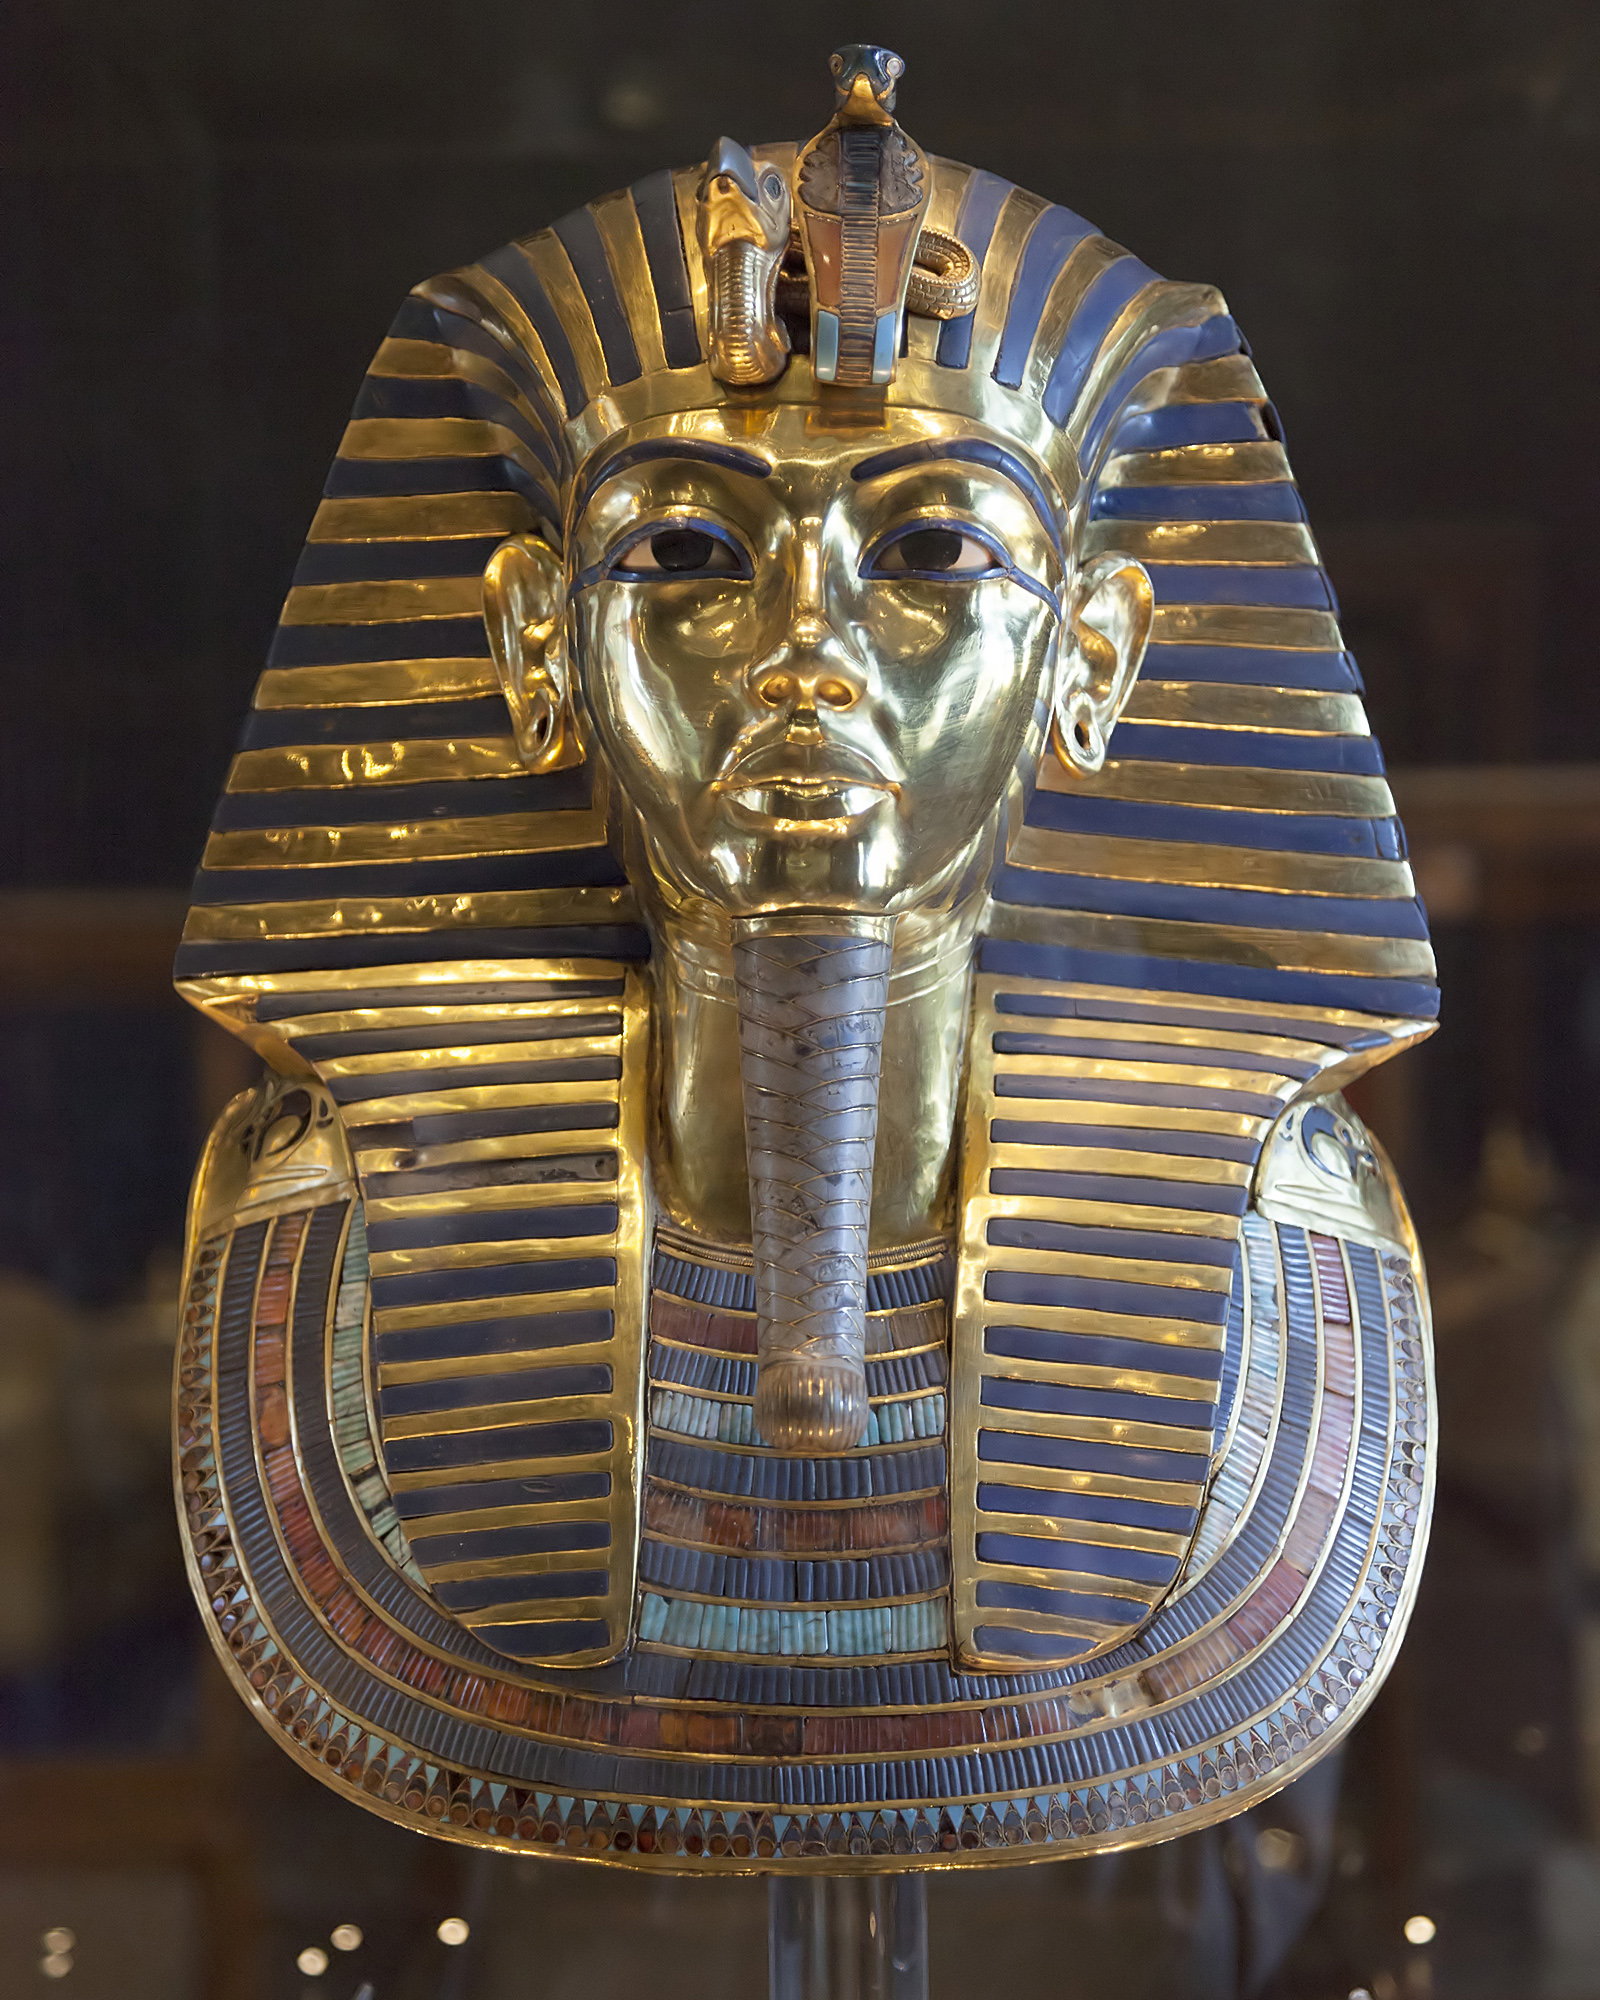
ฟาโรห์ตุตันคาเมน

| name = ทูเทินคามูน
| image = CairoEgMuseumTaaMaskMostlyPhotographed.jpg
| image_size = 250px
| caption = หน้ากากของตุตันคาเมน|หน้ากากทองคำ
| reign = ราว 1332–1323 ปีก่อนคริสตกาล ในราชอาณาจักรอียิปต์ใหม่|ราชอาณาจักรใหม่
| dynasty = ราชวงศ์ที่ 18 แห่งอียิปต์|ราชวงศ์ที่ 18
| predecessor = ฟาโรห์เนเฟอร์เนเฟรูอาเทิน|เนเฟอร์เนเฟรูอาเทิน
| successor = ฟาโรห์เคเปอร์เคเปอร์รูเร ไอย์|เคเปอร์เคเปอร์รูเร ไอย์, ญาติของมเหสี
| spouse = อังเคเซนามูน (Ankhesenamun), พี่สาว/น้องสาวร่วมบิดา/มารดา
| children = พระราชธิดา 2 พระองค์ (สิ้นพระชนม์เมื่อแรกประสูติ)
| father = Akhenaten|แอเคอนาเทิน (Akhenaten)Paul Schemm (16 February 2010). " Frail boy-king Tut died from malaria, broken leg". Associated Press.
| mother = เดอะยังเกอร์เลดี (The Younger Lady)
| birth_date = ราว 1341 ปีก่อนคริสตกาล
| death_date = ราว 1323 ปีก่อนคริสตกาล (ราว 18/19 ชันษา)
| burial = เควี 62
| birth_style = พระราชสมภพ
ทูเทินคามูน () หรือ ทุตอังคาเมิน, ทูทังคาเมิน, ทูเทินคาเมิน, หรือ ทูเทินคาเมน () หรือ ทูตเอิงคาเมิน () หรือ อาเมิน-ทุต-อังค์ (Amen-tut-ankh) ตามอักษรไฮเออโรกลีฟอียิปต์ที่เอาพระนามเทพเจ้าขึ้นก่อนพระนามส่วนพระองค์เพื่อแสดงความเคารพต่อเทวะ มีความหมายว่า "รูปลักษณ์ที่มีชีวิตของอาเมิน" (Living Image of Amen) คนไทยมักเรียก ตุตันคาเมน หรือ ตุตันคามุน เป็นฟาโรห์พระองค์หนึ่งในราชวงศ์ที่ 18 แห่งอียิปต์|ราชวงศ์ที่ 18 ของอียิปต์โบราณ มีพระชนม์อยู่ในราว 1341–1323 ปีก่อนคริสตกาล และเสวยราชย์ราวเก้าปีใน 1332–1323 ปีก่อนคริสตกาลตามลำดับเวลาอียิปต์|ลำดับเวลามาตรฐาน ในช่วงที่ประวัติศาสตร์อียิปต์เรียกว่า ราชอาณาจักรใหม่ (New Kingdom) หรือ จักรวรรดิใหม่ (New Empire) อนึ่ง ยังเป็นไปได้ว่า พระองค์เป็นบุคคลเดียวกับ นีบูร์เรเรยา (Nibhurrereya) ในลายลักษณ์อะมาร์นา|เอกสารอะมาร์นา (Amarna letters) รวมถึง พระเจ้าราโททิส (King Rathotis) ที่ปราชญ์Manetho|แมนะโท (Manetho) ระบุว่า เป็นกษัตริย์แห่งราชวงศ์ที่ 18 และครองราชสมบัติเก้าปี
ในเดือนกุมภาพันธ์ ค.ศ. 2010 ผลการตรวจทางพันธุกรรมยืนยันว่า ฟาโรห์แอเคอนาเทิน (Akhenaten) มีสัมพันธ์กับพี่สาวหรือน้องสาวของตน คือ ศพที่ตั้งชื่อว่า เดอะยังเกอร์เลดี (The Younger Lady) จนมีโอรสด้วยกัน คือ ทูเทินคามูน
ใน ค.ศ. 1922 เฮาเวิร์ด คาร์เทอร์ (Howard Carter) ซึ่งได้รับการสนับสนุนทางการเงินจากจอร์จ เฮอร์เบิร์ต เอิร์ลที่ 5 แห่งคาร์นาร์เวิน (George Herbert, 5th Earl of Carnarvon) ค้นพบสุสานของทูเทินคามูน ชื่อ เควี 62 (KV62) ซึ่งมีสภาพค่อนข้างสมบูรณ์ จึงเป็นที่สนใจของสื่อมวลชนทั่วโลกHawass, Zahi A. "The golden age of Tutankhamun: divine might and splendor in the New Kingdom". American Univ in Cairo Press, 2004. ทั้งทำให้สาธารณชนสนใจอียิปต์ และหน้ากากของตุตันคาเมน|หน้ากากพระศพก็ได้รับการใช้เป็นสัญลักษณ์ของอียิปต์โบราณมาจนทุกวันนี้ ข้าวของเครื่องใช้จากสุสานของพระองค์ยังได้รับการนำพาไปจัดแสดงทั่วโลก นอกจากนี้ ยังมีการเชื่อมโยงว่า การตายของบุคคลหลายคนนับแต่ค้นพบมัมมี่ของทูเทินคามูน|พระศพของพระองค์เป็นต้นมาเกี่ยวข้องกับคำสาปฟาโรห์
== ต้นพระชนม์ ==
พระบิดาของทูเทินคามูน คือ ฟาโรห์แอเคอนาเทิน พระมารดาของทูเทินคามูน คือ สตรีซึ่งเป็นพี่สาวหรือน้องสาวของแอเคอนาเทินเอง หรืออาจเป็นลูกพี่ลูกน้องของแอเคอนาเทิน
ขณะยังเยาว์ ทูเทินคามูนมีพระนามว่า ทูเทินคาเทิน (Tutankhaten) หมายความว่า "รูปลักษณ์ที่มีชีวิตของอาเทิน" (Living Image of Aten)
พระนมของทูเทินคามูน คือ สตรีนาม มาเอีย (นางนม)|มาเอีย (Maia) พบศพ ณ ซักคารา (Saqqara) ส่วนพระอาจารย์ของทูเทินคามูน น่าจะเป็นขุนนางผู้ใหญ่นาม เซนเนดเจม (ราชวงศ์ที่ 18)|เซนเนดเจม (Sennedjem)
ทูเทินคามูนขึ้นครองราชย์เมื่อ 1333 ปีก่อนคริสตกาล พระชนม์ราวเก้าหรือสิบชันษา ใช้ชื่อรัชกาลว่า เน็บเคเพรูเร (Nebkheperure)
เมื่อเสวยราชย์แล้ว ทูเทินคามุนสมรสกับพี่สาวหรือน้องสาวร่วมบิดาหรือมารดาเดียวกัน ชื่อว่า อังเคเซนพาอาเทิน (Ankhesenpaaten) ซึ่งภายหลังเปลี่ยนชื่อเป็น อังเคเซนามูน (Ankhesenamun) ทั้งสองมีพระธิดาด้วยกันสองพระองค์ แต่ถึงแก่กรรมเมื่อคลอดทั้งคู่ ผลการศึกษาโดยใช้การถ่ายภาพรังสีส่วนตัดอาศัยคอมพิวเตอร์|คอมพิวเตอร์ทำภาพรังสีส่วนตัด (computed tomography) ที่เผยแพร่เมื่อ ค.ศ. 2011 ปรากฏว่า พระธิดาพระองค์หนึ่งคลอดก่อนกำหนดเมื่ออายุครรภ์ประมาณห้าถึงหกเดือน พระธิดาอีกพระองค์คลอดเมื่ออายุครรภ์ครบเก้าเดือนHawass, Zahi and Saleem, Sahar N. "Mummified daughters of King Tutankhamun: Archaeological and CT studies." "The American Journal of Roentgenology" 2011. Vol 197, No. 5, pp. W829–836. พระธิดาพระองค์หลังนี้ยังมีกระดูกสันหลังโหว่ (spina bifida), กระดูกสันหลังคด (scoliosis), และSprengel's deformity|กระดูกสะบักสูงแต่กำเนิด (congenital high scapula)
== การเสวยราชย์ ==
เมื่อคำนึงถึงพระชนม์ขณะเสด็จสู่พระราชสมบัติ น่าเชื่อว่า ทุตอังค์อามุนทรงมีที่ปรึกษาซึ่งมีปรีชาสามารถมาก ในจำนวนนี้ สันนิษฐานว่า รวมถึง Horemheb|โฮเร็มเฮ็บ (Horemheb) แม่ทัพ กับฟาโรห์ไอย์|ไอย์ (Ay) อุปราช โฮเร็มเฮ็บนั้นบันทึกว่า ทุตอังค์อามุนทรงตั้งตนเป็น "เจ้าแผ่นดิน" (lord of the land) อันเป็นตำแหน่งเจ้าชายที่ให้สืบทอดกันได้โดยสายเลือด และให้มีหน้าที่รักษากฎหมาย โฮเร็มเฮ็บกล่าวด้วยว่า ตนสามารถระงับพระโทสจริตของทุตอังค์อามุนได้"The Boy Behind the Mask", Charlotte Booth, p. 86–87, Oneworld, 2007, ISBN 978-1-85168-544-8.
=== นโยบายในประเทศ ===
เมื่อครองราชย์ได้ 3 ปี ทุตอังค์อามุนทรงล้มเลิกความเปลี่ยนแปลงหลายประการที่เกิดขึ้นในรัชกาลพระบิดา ทุตอังค์อามุนทรงเลิกบูชาสุริยเทพอาเท็นแล้วทรงกลับไปนับถืออามุนเป็นเทพสูงสุดตามเดิม นอกจากนี้ ยังทรงเลิกการห้ามลัทธิอามุน ทั้งประสาทเอกสิทธิ์หลายประการกลับคืนให้แก่คณะสงฆ์ในลัทธิอามุนด้วย อนึ่ง ทุตอังค์อามุนทรงให้ย้ายพระนครจากAkhetaten|แอเคทาเท็น (Akhetaten) กลับไปยังThebes, Egypt|ทีบส์ (Thebes) เมืองแอเคทาเท็นจึงร้างแต่บัดนั้นErik Hornung, "Akhenaten and the Religion of Light", Translated by David Lorton, Ithaca, New York: Cornell University Press, 2001, ISBN 0-8014-8725-0. ในช่วงนี้เองที่ทรงเปลี่ยนพระนามจาก "ทุตอังค์อาเท็น" อันหมายความว่า องค์อวตารแห่งอาเท็น เป็น "ทุตอังค์อามุน" ซึ่งแปลว่า องค์อวตารแห่งอามุน
ในการเปลี่ยนแปลงดังกล่าว ทุตอังค์อามุนโปรดให้สร้างวัดจำนวนมากถวายเทพอามุน โดยเฉพาะที่เมืองทีบส์และเมืองKarnak|คาร์นัก (Karnak) ทั้งมีการสร้างอนุสาวรีย์มากมาย บานประตูสุสานของพระองค์ก็โปรดให้จารึกว่า พระองค์ "ทรงดำรงพระชนม์เพื่อยังให้ภาพลักษณ์ของเทพยเจ้าเป็นรูปร่างขึ้น" อนึ่ง ยังโปรดให้ฟื้นฟูเทศกาลตามประเพณีเก่า เช่น บรรดาเทศกาลที่เกี่ยวข้องกับสัตว์สวรรค์มีโคApis (god)|อาพิส (Apis) และสิงห์โฮเรมาเค็ต (Horemakhet) เป็นต้น ตลอดจนOpet Festival|เทศกาลโอเพ็ต (Opet)
ทุตอังค์อามุนยังโปรดให้สร้างศิลาจารึกบันทึกว่า "วัดเทพยดาฟ้าดิน...ล้วนปรักหักพัง เทวสถานล้วนร้างราและรกชัฏ โบสถ์ทั้งหลายก็สิ้นสลายไป ทั้งศาลเจ้ายังถูกใช้เป็นทางผ่าน...สิ่งศักดิ์สิทธิ์จึงเมินเฉยต่อแผ่นดินนี้เสียแล้ว...ผู้ใดจะขอพรสิ่งใดเทวาก็มิทรงนำพา"
=== นโยบายต่างประเทศ ===
ในรัชกาลแอเคนาเท็น เศรษฐกิจตกต่ำและโกลาหลเป็นอันมาก ทั้งความสัมพันธ์กับอาณาจักรอื่นก็ถูกทอดทิ้ง ทุตอังค์อามุนจึงมีพระประสงค์จะฟื้นฟูความสัมพันธ์ระหว่างประเทศ โดยเฉพาะกับแคว้นMitanni|มิแทนนี (Mitanni) ปรากฏว่า นโยบายของพระองค์ประสบความสำเร็จอย่างยิ่ง เห็นได้จาก พระราชบรรณาการที่ทรงได้รับจากหลายดินแดนและเก็บไว้ในสุสานของพระองค์ อย่างไรก็ดี แม้ความสัมพันธ์พัฒนาแล้ว แต่การศึกกับบางประเทศยังมิอาจหลีกเลี่ยงได้ วัดที่ไว้พระศพในเมืองทีบส์จารึกสงครามกับชาวนิวเบีย (Nubians) และเอเชีย (Asiatics) เอาไว้ ทั้งสุสานของพระองค์ยังมีคลังแสงซึ่งไว้เกราะและพระราชยานสำหรับการรบด้วย แต่นักประวัติศาสตร์เชื่อว่า ทุตอังค์อามุนมิได้ทรงร่วมรบด้วยพระองค์เอง เพราะทรงพระเยาว์มาก ทั้งพระพลานามัยก็ไม่สู้สมบูรณ์"The Boy Behind the Mask", Charlotte Booth, p. 129–130, Oneworld, 2007, ISBN 978-1-85168-544-8.
== พระพลานามัย ==
ทุตอังค์อามุนทรงสูงราว 180 เซนติเมตร "Radiologists Attempt To Solve Mystery Of Tut's Demise" from ScienceDaily.com แต่ทรงผอมแห้งแรงน้อย พระกายอ่อนแอและผิดรูป การชันสูตรพระศพเมื่อปี 2013 พบว่า ทรงมีความผิดปรกติทางพระกายหลายประการ คือ kyphoscoliosis|พระปิฐิกัณฐกัฐิโกงคด (kyphoscoliosis) เล็กน้อย, pes planus|พระบาทแบน (pes planus), hypophalangism|ไม่มีพระอัฐิในนิ้วพระบาทขวา (hypophalangism of the right foot) และพระอัฐิฝ่าพระบาทซ้ายตาย (necrosis of metatarsal bones of the left foot) ฉะนั้น จึงเป็นเหตุที่ปรากฏรูปเขียนว่า เสด็จไปหนใดก็ทรงอาศัยธารพระกร การค้นคว้าอีกชุดยังแสดงว่า ทุตอังค์อามุนมี "ปากแหว่งเพดานโหว่|พระตาลุโหว่เล็กน้อย" ทั้งยังพบว่า พระทนต์หน้าหนา และต้นพระหนุยื่น ลักษณะเหล่านี้เป็นกรรมพันธุ์ของสายพระโลหิตThutmosid|ทุตโมซิด (Thutmosid) และเป็นความบกพร่องทางพันธุกรรมซึ่งสืบเนื่องมาจากการสมสู่กันระหว่างญาติสนิท รวมถึง พระบิดากับพระมารดาซึ่งเป็นพระเชษฐาและพระภคินีกัน
อนึ่ง มีการตรวจพบว่า พระศพของพระราชวงศ์ผู้สืบสันดานทุตอังค์อามุนล้วนมีดรรชนีศีรษะมากกว่า 75 หมายความว่า พระราชวงศ์เหล่านี้มีdolichocephaly|พระเศียรยาว (dolichocephaly) ส่วนทุตอังค์อามุนเอง ดรรชนีศีรษะอยู่ที่ 83.9 หมายความว่า brachycephaly|พระสิรัฐิใหญ่แบน (brachycephaly)
== การสิ้นพระชนม์ ==
ไฟล์:Mannequin of Tutankhamun.jpg|250px|thumb|right|พระรูปเหมือน สลักขึ้นจากไม้ พบในสุสานของพระองค์
บันทึกเรื่องราวในปลายพระชนม์นั้นไม่หลงเหลือมาถึงปัจจุบัน มีการศึกษาขนานใหญ่หลายครั้งเพื่อวินิจฉัยสาเหตุการสิ้นพระชนม์ นักวิทยาศาสตร์ใช้เวลาหลายปีเพื่อวินิจฉัยว่า เหตุใดทุตอังค์อามุนซึ่งเสวยราชย์เมื่อพระชนม์ราว 9 ถึง 10 ชันษาจึงสวรรคตเมื่อพระชนม์ประมาณ 18 ถึง 19 ชันษา แต่สาเหตุดังกล่าวก็ยังเป็นที่อภิปรายกันมากอยู่ในทุกวันนี้
ร่ำลือกันว่า ทุตอังค์อามุนทรงถูกปลงพระชนม์ มีหลายทฤษฎีที่เสนอแนะกันขึ้นมา 1 ในนั้นว่า ชันสูตรพระสิรัฐิแล้วพบรอยรอย 1 จึงน่าเชื่อว่า ทรงถูกตีพระเศียรจนถึงแก่พระชนม์ ทฤษฎีอื่นว่า ชันสูตรพระชงฆ์แล้วเชื่อว่า พระชงฆ์หักจนนำไปสู่การสิ้นพระชนม์
นอกจากนี้ มีการสันนิษฐานว่า ประชวรพระโรคบางประการ เช่น Marfan syndrome|กลุ่มอาการมาร์แฟน (Marfan syndrome), กลุ่มอาการX-linked mental retardation|ปัญญาอ่อน (mental retardation), adiposogenital dystrophy|กลุ่มอาการโฟรลิช (Fröhlich syndrome), Klinefelter syndrome|กลุ่มอาการไคลน์เฟลเตอร์ (Klinefelter syndrome), androgen insensitivity syndrome|กลุ่มอาการต่อต้านแอนโดรเจน (androgen insensitivity syndrome), aromatase excess syndrome|กลุ่มอาการอะโรมาเทสเกินพอดี (aromatase excess syndrome) ประกอบกลุ่มอาการทางcraniosynostosis|รอยประสานกระดูกกะโหลกแบ่งซ้ายขวา (sagittal craniosynostosis syndrome)
 หรือโรคลมชักแบบ temporal lobe epilepsy|temporal lobe
 อนึ่ง ในเดือนมิถุนายน 2010 นักวิทยาศาสตร์เยอรมันแถลงว่า มีพยานหลักฐานน่าเชื่อว่า ทุตอังค์อามุนสิ้นพระชนม์เพราะโรคเม็ดเลือดแดงรูปเคียว (sickle cell disease) แต่ผู้เชี่ยวชาญคนอื่น ๆ ไม่ยอมรับทฤษฎีนี้
 โดยอ้างว่า ไม่ได้ใช้วิธีวิจัยที่เหมาะสม
ในปี 2005 มีนักวิชาการเสนอว่า ก่อนสิ้นพระชนม์ พระชงฆ์ขวาหัก น่าเชื่อว่า พระอาการดังกล่าวติดเชื้อลุกลามนำไปสู่การสิ้นพระชนม์ ต่อมาวันที่ 14 กันยายน 2012 ดอกเตอร์ (Hutan Ashrafian) อาจารย์และศัลยแพทย์จากราชวิทยาลัยลอนดอน (Imperial College London) สนับสนุนทฤษฎีเรื่องโรคลมชักแบบ temporal lobe เขาเชื่อว่า โรคลมชักน่าจะเป็นสาเหตุให้ทรงล้มอย่างแรงจนพระชงฆ์หัก
ในปี 2005 นั้นเอง คณะวิจัยโบราณคดี รังสีวิทยา และพันธุกรรมศาสตร์ ประกอบด้วย Yehia Gad|เยเฮีย กัด (Yehia Gad) และSomaia Ismail|โซมาเอีย อิสมาอิล (Somaia Ismail) นักวิทยาศาสตร์จากNational Research Centre|ศูนย์วิจัยแห่งชาติ (National Research Centre) ในกรุงไคโร พร้อมด้วยอัชรัฟ เซลิม (Ashraf Selim) และSahar Saleem|ซาฮาร์ ซาลีม (Sahar Saleem) อาจารย์คณะแพทยศาสตร์ มหาวิทยาลัยไคโร (Cairo University) กับทั้งคาร์สเทิน พุสช์ (Carsten Pusch) อาจารย์Eberhard Karls University|มหาวิทยาลัยเอเบอร์ฮาร์ดคาลส์ (Eberhard Karls University) ประเทศเยอรมนี อัลเบิร์ต ซิงก์ (Albert Zink) จากสถาบันมัมมี่และมนุษย์หิมะยูแรก (EURAC-Institute for Mummies and the Iceman) ประเทศอิตาลี และพอล กอสต์เนอร์ (Paul Gostner) จากGeneral Hospital of Bolzano|โรงพยาบาลกลางบอลซาโน (General Hospital of Bolzano) ประเทศอิตาลี ร่วมกันตรวจพระศพทุตอังค์อามุนโดยวิธีการถ่ายภาพรังสีส่วนตัดอาศัยคอมพิวเตอร์|ถ่ายภาพรังสีส่วนตัดอาศัยคอมพิวเตอร์ เชื่อว่า พระองค์มิได้สิ้นพระชนม์เพราะทรงถูกตีพระเศียร นอกจากนี้ ในพระกายยังพบความบกพร่องแต่กำเนิดซึ่งมีมากในหมู่เด็กที่เกิดจากการร่วมประเวณีระหว่างญาติสนิท ญาติสนิทที่สมสู่กันจะส่งกรรมพันธุ์ที่เป็นอันตรายผ่านไปยังบุตร บุตรที่บิดามารดาเป็นญาติสนิทกันจึงมักมีความบกพร่องทางพันธุกรรมอย่างเห็นประจักษ์ อนึ่ง ที่เคยตรวจพบว่า พระตาลุโหว่นั้น ก็สันนิษฐานว่า เป็นผลมาจากความบกพร่องทางพันธุกรรมดังกล่าวด้วย จึงมีการตรวจสอบต่อไปว่า ทุตอังค์อามุนทรงกำเนิดมาจากพระบิดาและพระมารดาที่เป็นพระญาติสนิทกันหรือไม่
ในปี 2008 คณะข้างต้นได้วิจัยกรรมพันธุ์ของทุตอังค์อามุนพร้อมด้วยสมาชิกพระราชวงศ์โดยอาศัยซากพระศพ พบว่า ตัวอย่างสารพันธุกรรมพิสูจน์ว่า พระบิดาของทุตอังค์อามุน คือ ฟาโรห์แอเคนาเท็น แต่พระมารดามิใช่พระมเหสีที่ปรากฏพระนามอยู่พระองค์ใดเลย กลับเป็น 1 ในพระกนิษฐภคินีทั้ง 5 ของแอเคนาเท็นเอง แต่ยังไม่อาจระบุให้ชัดว่า เป็นพระองค์ใด ระบุได้แต่เพียงว่า พระศพของพระมารดาทุตอังค์อามุน คือ ซากหมายเลขเควี 35 วายแอล (KV35YL) ที่เรียกกันว่า "ท่านหญิงน้อย" อันเป็นซากที่พบเคียงพระศพพระนางTiye|ทีเย (Tiye) ในสุสานหมายเลขเควี 35 (KV35) การตรวจสารพันธุกรรมพบว่า ท่านหญิงน้อยเป็นพระธิดาของฟาโรห์Amenhotep III|อาเมนโฮเทปที่ 3 (Amenhotep III) กับพระนางทีเย เช่นเดียวกับแอเคนาเท็น ฉะนั้น แอเคนาเท็นกับท่านหญิงน้อยจึงเป็นพระเชษฐาและภคินีกัน
นิตยสาร "เนชั่นแนล จีโอกราฟิก (นิตยสาร)|เนชั่นแนล จีโอกราฟิก (National Geographic) " ฉบับเดือนกันยายน 2010 ลงบทความว่า เนื่องจากทุตอังค์อามุนทรงกำเนิดมาจากการที่พระบิดาร่วมประเวณีกับพระญาติสนิท คือ พระกนิษฐภคินีของพระบิดาเอง ทุตอังค์อามุนจึงอาจทรงมีความบกพร่องทางพันธุกรรมซึ่งส่งผลให้สิ้นพระชนม์แต่ยังทรงพระเยาว์
อย่างไรก็ดี ในการวิจัยครั้งนี้ ยังได้วิเคราะห์สารพันธุกรรมจากรอยนิ้วมือประกอบกลวิธีอื่น ๆ ผลลัพธ์เป็นการบอกล้างทฤษฎีที่ว่า ทุตอังค์อามุนประชวรgynecomastia|พระอุระโต (gynecomastia), กลุ่มอาการทางรอยประสานกระดูกกะโหลก หรือกลุ่มอาการมาร์แฟน ตามที่เคยเสนอกันมาดังกล่าว แต่ปรากฏแน่ชัดว่า ในหมู่พระราชวงศ์ของทุตอังค์อามุนนั้นมีmalformation|สภาพวิรูป (malformation) คือ โครงสร้างหรือรูปร่างทางกายผิดปรกติ นอกจากนี้ ชันสูตรพระศพทุตอังค์อามุนแล้วยังพบว่า มีพระโรคทางพยาธิวิทยาหลายประการ รวมถึงKöhler disease|โรคโคเลอร์ชนิดที่ 2 (Köhler disease II) กระนั้น โรคเหล่านี้ใช่ว่าจะส่งผลถึงตายโดยลำพัง จึงมีการตรวจสอบต่อไป การตรวจสอบทางพันธุกรรมสำหรับสารพันธุกรรม STEVOR, AMA1 หรือ MSP1 ซึ่งมีไว้สำหรับวิเคราะห์หาปรสิต Plasmodium falciparum นั้นปรากฏว่า พระศพเจ้านาย 4 พระองค์ รวมถึงพระศพทุตอังค์อามุน มีสิ่งบ่งชี้ถึงเชื้อมาลาเรียในเขตร้อน ซึ่งเป็นมาลาเรียสายพันธุ์ที่รุนแรงที่สุดJAMA. 2010 Feb 17;303 (7) :638-47. Ancestry and pathology in King Tutankhamun's family. Hawass Z, Gad YZ, Ismail S, Khairat R, Fathalla D, Hasan N, Ahmed A, Elleithy H, Ball M, Gaballah F, Wasef S, Fateen M, Amer H, Gostner P, Selim A, Zink A, Pusch CM. Source Supreme Council of Antiquities, Cairo, Egypt.
Zahi Hawass|ซาฮี ฮาวัส (Zahi Hawass) นักโบราณคดีและประธานสภาโบราณคดีสูงสุดแห่งอียิปต์ (Egyptian Supreme Council of Antiquity) ซึ่งเข้าร่วมวิจัยด้วย แถลงว่า ผลการตรวจสารพันธุกรรมพบว่า ทุตอังค์อามุนประชวรมาลาเรียหลายครั้งในปลายพระชนม์ เป็นไปได้ที่ทุตอังค์อามุนจะทรงประสบความบกพร่องทางพันธุกรรมที่ทรงมีมาแต่กำเนิดอยู่แล้ว เมื่อประชวรมาลาเรีย หรือพระชงฆ์หักดังที่เคยสันนิษฐานกันอีก ก็อาจเป็นความร้ายแรงเกินกว่าที่พระกายจะรับได้
นอกจากนี้ การตรวจทางแพทยศาสตร์อีกชุด 1 เมื่อปี 2013 พบว่า ทุตอังค์อามุนทรงมีความผิดปรกติทางพระกายหลายประการ คือ พระปิฐิกัณฐกัฐิโกงคดเล็กน้อย พระบาทแบน ไม่มีพระอัฐิในนิ้วพระบาทขวา และพระอัฐิฝ่าพระบาทซ้ายตาย ทั้งยังพบเช่นเดียวกับคณะวิจัยข้างต้นว่า ไม่ช้าไม่นานก่อนสิ้นพระชนม์นั้น ทุตอังค์อามุนประชวรมาลาเรีย พร้อมพระชงฆ์ขวาหักHussein K, Matin E, Nerlich AG (2013) Paleopathology of the juvenile Pharaoh Tutankhamun-90th anniversary of discovery. Virchows Arch
อนึ่ง ปลายปี 2013 ดอกเตอร์คริส เนาวน์ตัน (Chris Naunton) นักวิทยาการอียิปต์และนักวิทยาศาสตร์จากCranfield Institute|สถาบันแครนฟีลด์ (Cranfield Institute) ชันสูตรพระศพแบบเสมือนจริง (virtual autopsy) พบร่องรอยการบาดเจ็บ ณ ช่วงล่างพระกาย พนักงานสอบสวนด้านอุบัติเหตุรถยนต์จึงใช้คอมพิวเตอร์สร้างภาพจำลองอุบัติเหตุราชรถ เป็นเหตุให้ดอกเตอร์เนาวน์ตันสรุปว่า ทุตอังค์อามุนสิ้นพระชนม์เพราะราชรถชน (chariot crash) กล่าวคือ ขณะประทับนั่งด้วยพระชงฆ์ ทรงถูกราชรถกระแทกจนพระผาสุกะและพระอัฐิเชิงกรานแหลก
นอกจากนี้ จากการประชุมปรึกษากับดอกเตอร์โรเบิร์ต คอนนอลลี (Robert Connolly) นักมานุษยวิทยา และดอกเตอร์แมททิว พอนติง (Matthew Ponting) นักโบราณคดีด้านนิติเวชศาสตร์ ประกอบกับการพิจารณาบันทึกของเฮาเวิร์ด คาร์เตอร์ ซึ่งระบุว่า พระศพถูกเผา ดอกเตอร์เนาวน์ตันเชื่อว่า พระศพทุตอังค์อามุนเกิดลุกไหม้ขณะอยู่ในหีบ ดอกเตอร์เนาวน์ตันสันนิษฐานว่า น้ำมันอาบศพ แก๊สออกซิเจน และผ้าลินิน ก่อปฏิกิริยาทางเคมี ทำให้อากาศในหีบร้อนขึ้นกว่า 200 องศาเซลเซียส เขากล่าวว่า "แน่นอนว่า คงไม่มีคิดใครคาดคิดถึงการเผาไหม้และความเป็นไปได้ที่ว่า การทำมัมมี่อย่างลวก ๆ จะทำให้พระศพสันดาปขึ้นเองในเวลาไม่ช้าไม่นานหลังการฝัง"
== สุสาน ==
พระศพทุตอังค์อามุนฝังไว้ ณ Valley of the Kings|หุบผากษัตริย์ (Valley of the Kings) ในสุสานซึ่งค่อนข้างเล็กไม่สมพระเกียรติ ทั้งนี้ อาจเป็นเพราะสิ้นพระชนม์กะทันหัน ยังไม่ทันที่สุสานหลวงอันโอ่อ่าจะสร้างสำเร็จ จึงบรรจุพระศพ ณ สุสานที่เตรียมไว้สำหรับผู้อื่นแทน เพื่อให้การถนอมพระศพ 7 วันตั้งแต่สิ้นพระชนม์จนถึงฝังสามารถดำเนินไปได้""The Golden Age of Tutankhamun: Divine Might and Splendour in the New Kingdom"", Zahi Hawass, p. 61, American University in Cairo Press, 2004, ISBN 977-424-836-8
สุสานของพระองค์ถูกปล้นอย่างน้อยสองครั้ง เมื่อพิเคราะห์ข้าวของที่ถูกลักไป ซึ่งรวมถึงเครื่องหอมและน้ำมันอันเป็นของสดของเสียได้ กับทั้งพิจารณาวิธีบูรณะสุสานหลังการบุกรุกแล้ว ปรากฏชัดเจนว่า การปล้นมีขึ้นในไม่กี่เดือนหลังจากการฝังพระศพ
ดูเหมือนว่า ชาวอียิปต์โบราณจะลืมทุตอังค์อามุนไปในเวลาไม่นานหลังสิ้นพระชนม์ และทุตอังค์อามุนทรงหายไปจากความทรงจำของสาธารณชนอย่างแท้จริงโดยไม่ช้า จึงไม่มีผู้ใดล่วงรู้หลักแหล่งแห่งสุสานของพระองค์อีก ในคริสต์ทศวรรษที่ 1920 มีการก่อสร้างบ้านเรือนคนงานเหนือปากสุสาน โดยไม่ทราบว่า สิ่งใดอยู่ภายใต้ผืนดินนั้น ทุตอังค์อามุนยังทรงถูกลืมต่อไปแม้มีการขุดค้นหุบผากษัตริย์อย่างเป็นระบบแล้ว จนปี 1922 เฮาเวิร์ด คาร์เตอร์ กับจอร์จ เฮอร์เบิร์ต เอิร์ลที่ 5 แห่งคาร์นาวอน จึงพบสุสานของพระองค์ และก่อให้เกิดข่าวลือเรื่อง "Curse of the Pharaohs|คำสาปฟาโรห์" ต่อมาอีกหลายปี เชื่อว่า หนังสือพิมพ์ต้องการสร้างยอดขายอย่างต่อเนื่องในช่วงพบสุสาน จึงลงข่าวเน้นย้ำเกี่ยวกับความตายของบุคคลหลายคนที่ได้เข้าไปในสุสาน อย่างไรก็ดี การศึกษาในชั้นหลังพบว่า อายุของผู้ตายทั้งที่ได้เข้าไปในสุสานและที่ร่วมการตรวจค้นแต่ไม่ได้เข้าสุสานนั้นไม่แตกต่างกันในทางสถิติเลย
ปัจจุบัน พระศพทุตอังค์อามุนยังคงประดิษฐานอยู่ในสุสานในหุบผากษัตริย์ แต่ได้รับการนำออกแสดงบ้าง เช่น เมื่อวันที่ 4 พฤศจิกายน 2007 มีการนำพระศพขึ้นจากสุสานไปจัดแสดง ณ เมืองLuxor|ลักซอร์ (Luxor) โดยย้ายพระศพซึ่งพันผ้านั้นออกจากหีบทอง และบรรจุไว้ในโลงแก้วที่มีระบบควบคุมอากาศ ก่อนเปิดให้นักท่องเที่ยวเข้าชม
== หลังสิ้นพระชนม์ ==
ไฟล์:Anuk.PNG|thumb|right|250px|อังค์เอสเอ็นอามุนถวายบุปผาแก่ทุตอังค์อามุนเพื่อแสดงความรัก ภาพสลักบนหีบพระศพทุตอังค์อามุน
เมื่อทุตอังค์อามุนสิ้นพระชนม์แล้ว อังค์เอสเอ็นอามุน ซึ่งเป็นทั้งพระเชษฐภคินีและพระมเหสี กำลังมีพระชนม์ราว 21 ปี
ภายหลัง ปรากฏหลักฐานเป็นเอกสารที่ได้จากเมืองHattusa|ฮัตตูซา (Hattusa) เมืองหลวงแคว้นHittite|ฮิตไทต์ (Hittite) ว่า พระราชินีอียิปต์พระองค์หนึ่งมีอักษรลักษณ์ไปถึงพระเจ้าSuppiluliuma I|ซุปพิลูลิอูมาที่ 1 (Suppiluliuma I) แห่งฮิตไทต์ ความว่า
อักษรลักษณ์ดังกล่าวนับว่า ผิดธรรมดา เพราะชาวอียิปต์มักถือตนสูงกว่าชนต่างชาติ ฉะนั้น พระเจ้าซุปพิลูลิอูมาที่ 1 จึงตกพระทัยนัก ถึงกับทรงอุทานท่ามกลางพระราชสำนักว่า "เกิดมาทั้งชีวิตยังไม่เคยพบเจอเรื่องเช่นนี้เลย" พระเจ้าซุปพิลูลิอูมาที่ 1 ทรงส่งราชทูตไปสืบความเมือง และตัดสินพระทัยส่งZannanza|แซนแนนซา (Zannanza) พระโอรส ไปเสกสมรสกับพระราชินีพระองค์นั้น แม้จะทำให้พระองค์หมดโอกาสที่จะได้อียิปต์มาเป็นเมืองขึ้นอีกก็ตาม อย่างไรก็ดี แซนแนนซาถูกปลงพระชนม์กลางทาง
อักษรลักษณ์นั้นไม่แจ้งว่า พระราชินีอิยิปต์พระองค์ดังกล่าวเป็นใคร แต่จดหมายเหตุฮิตไทต์ออกพระนามว่า "Dakhamunzu|ดักฮามุนซู" (Dakhamunzu) ซึ่งน่าเชื่อว่า เป็นการทับศัพท์คำในภาษาอียิปต์ว่า "ทาเฮเมตเนซู" (Tahemetnesu) อันมีความหมายเพียงว่า ชายาพระเจ้าแผ่นดิน ในการนี้ นักวิชาการลงความเห็นว่า พระราชินีพระองค์นั้นน่าจะเป็นNefertiti|เนเฟอร์ทีที (Nefertiti), Meritaten|เมรีทาเท็น (Meritaten) หรืออังค์เอสเอ็นอามุน โดยเห็นกันว่า อังค์เอสเอ็นอามุนเป็นไปได้ที่สุด เพราะเวลานั้นไม่มีผู้ใดจะสืบพระราชบัลลังก์ต่อจากทุตอังค์อามุน ส่วนพระมหากษัตริย์ผู้สวามีของพระราชินีอีกสองพระองค์นั้นล้วนมีรัชทายาทอยู่ อีกประการหนึ่ง คำว่า "บริวารคนใดของหม่อมฉัน" ในอักษรลักษณ์ข้างต้นนั้น เชื่อกันว่า หมายถึง ไอย์ ซึ่งเป็นอุปราชและปรากฏว่า พยายามกดดันให้อังค์เอสเอ็นอามุนสมรสกับตน เพื่อที่ตนจะได้มีความชอบธรรมในการเข้าสู่พระราชบัลลังก์แห่งอียิปต์Christine El Mahdy (2001), "Tutankhamun" (St Griffin's Press) นอกจากนี้ การกดดันของอุปราชไอย์ยังน่าจะเป็นที่มาของถ้อยคำที่ว่า "หม่อมฉันกลัวเหลือเกิน" ด้วยBob Brier|Brier, Bob (1999) "The Murder of Tutankhamen" (Berkeley Trade)
ไม่ว่าพระราชินีผู้มีอักษรลักษณ์นั้นจะเป็นผู้ใด อังค์เอสเอ็นอามุนก็ได้เสกสมรสกับอุปราชไอย์ซึ่งสันนิษฐานว่า มีศักดิ์เป็นพระอัยกา (ตา) ของนางเอง และอุปราชไอย์ผู้ชราก็ได้ขึ้นเป็นฟาโรห์ต่อจากทุตอังค์อามุน นามรัชกาลว่า "Ay|เคเพอร์เคเพรูเร" (Kheperkheperure) แปลว่า "เทพราปรากฏอยู่ชั่วกาล"Peter Clayton, Chronicle of the Pharaohs, Thames & Hudson Ltd, 1994. p136 อย่างไรก็ดี หลังเสกสมรสกับไอย์แล้วไม่นาน อังค์เอสเอ็นอามุนก็เลือนหายไปจากประวัติศาสตร์ และไม่ปรากฏว่า มีโบราณสถานหรือโบราณวัตถุใด ๆ แสดงพระสถานะของนางซึ่งเป็นพระอัครมเหสีของฟาโรห์ไอย์เลย ทั้งผนังสุสานของไอย์ก็กลับบันทึกว่า Tey|เตย์ ภริยาผู้สูงวัยของไอย์ ได้รับตั้งเป็นพระอัครมเหสีของไอย์ มิใช่อังค์เอสเอ็นอามุน
== อ้างอิง ==
== แหล่งข้อมูลอื่น ==
หมวดหมู่:ฟาโรห์ยุคราชวงศ์ที่สิบแปด
หมวดหมู่:บุคคลในศตวรรษที่ 14 ก่อนคริสตกาล